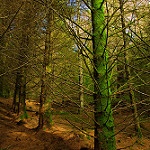
Label: forest